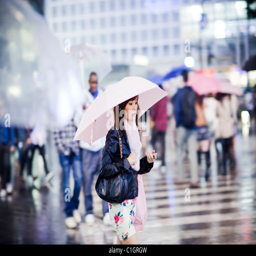
pedestrians cross the busiest intersections